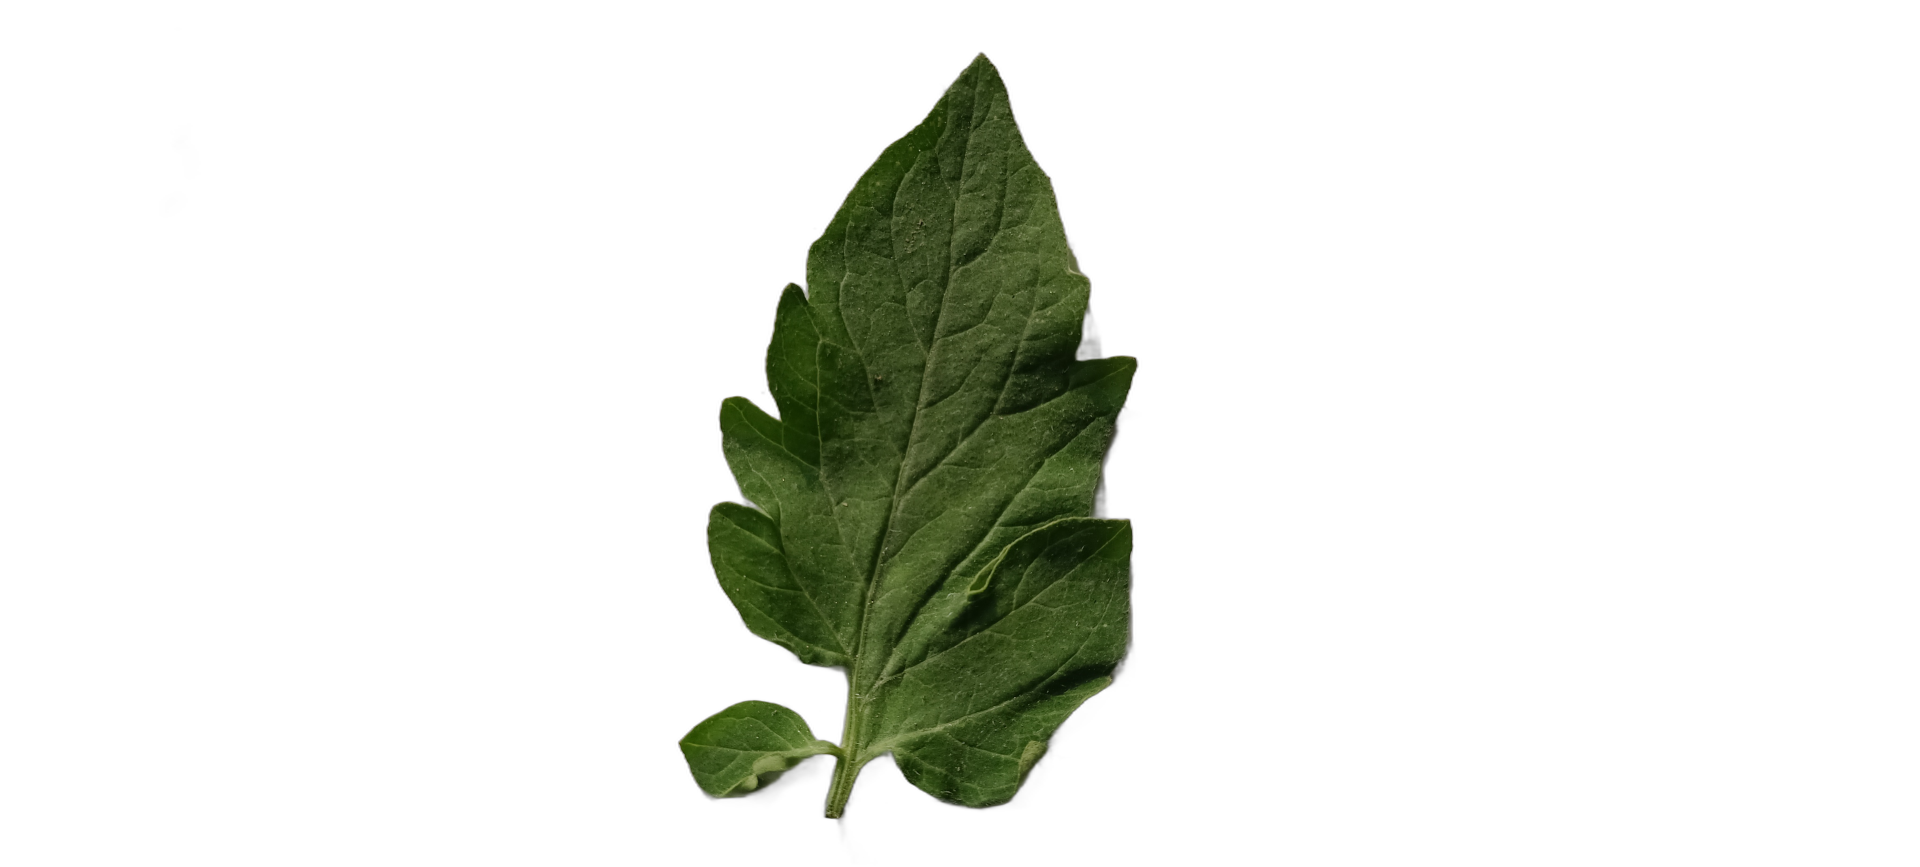
Crop: Tomato
Label: Healthy